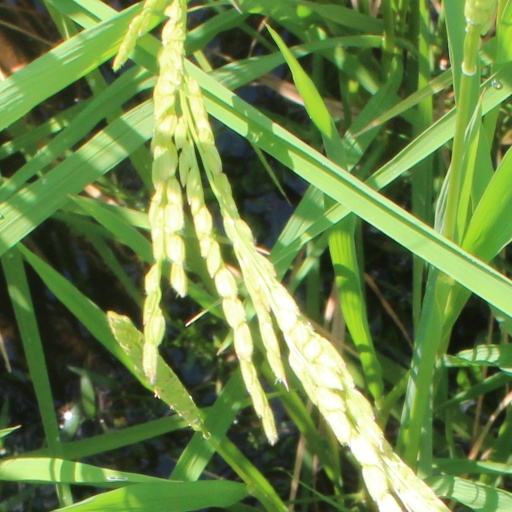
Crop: rice